H2 (A&E Networks)

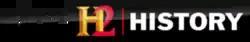
Logo used since 2020 in the United Kingdom

In the Middle East and North Africa, the regional version of H2 is available on OSN since 1 February 2016.